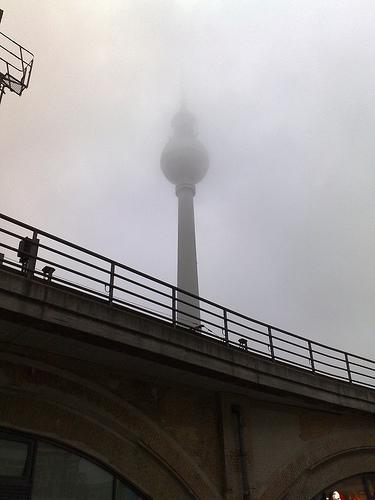
Weather: foggy or hazy